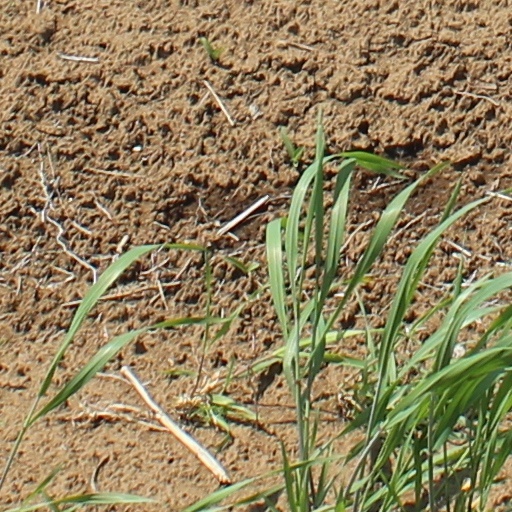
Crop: wheat